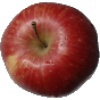
Label: Apple Red 1